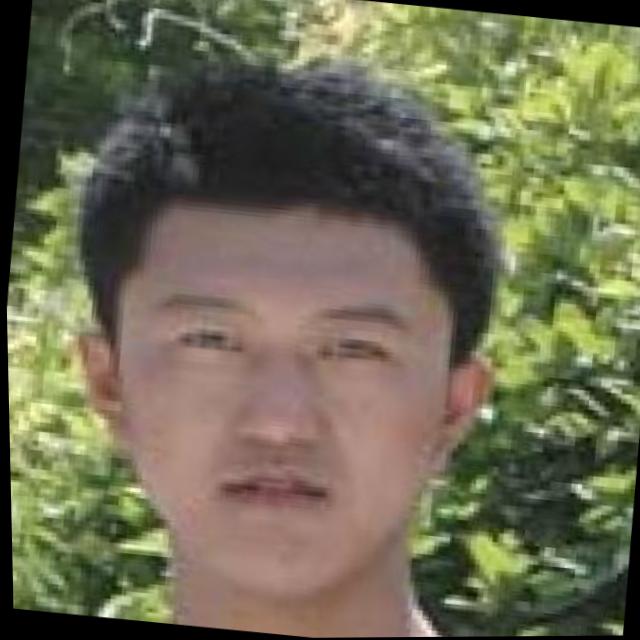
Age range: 21-44